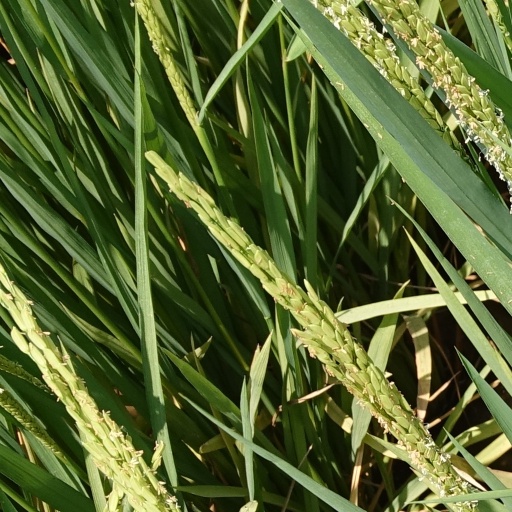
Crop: rice